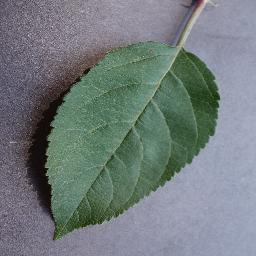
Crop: apple
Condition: healthy